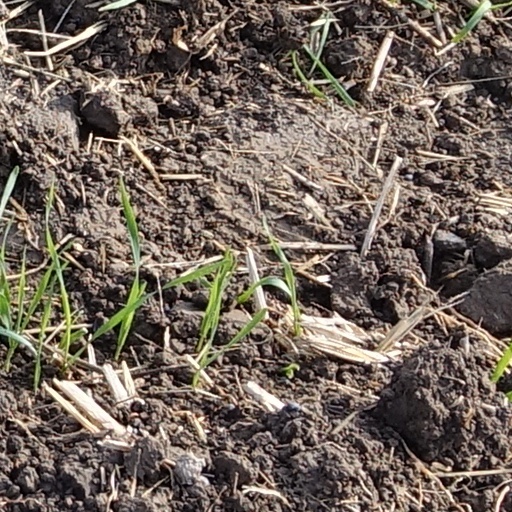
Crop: wheat